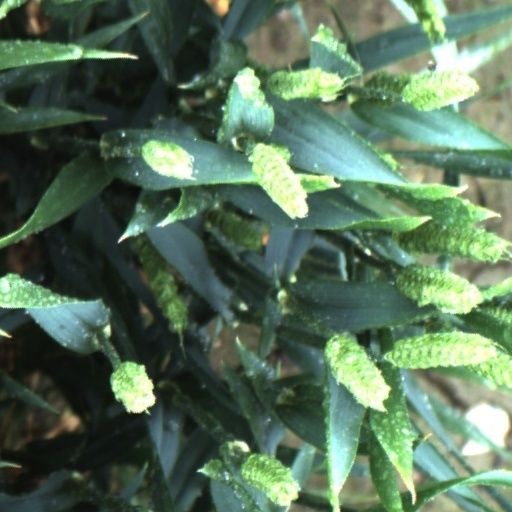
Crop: wheat